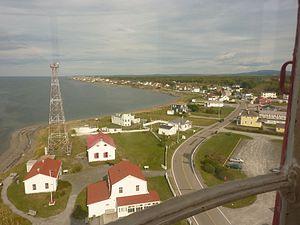
Vue vers l'est du sommet du phare de la Pointe-au-Père sur le Site historique maritime de la Pointe-au-Père, Rimouski, Québec, Canada, septembre 2012. La station du phare, la maison du gardien et d'autres sites d'exposition peuvent être vus en bas de l'image, sur les berges du Fleuve Saint-Laurent.
Rimouski est une ville du Québec, chef-lieu de la municipalité régionale de comté de Rimouski-Neigette de la région administrative du Bas-Saint-Laurent. Située dans l'estuaire du Saint-Laurent à environ 300 km en aval de la Ville de Québec, la ville a été fondée en 1696 par René Lepage de Sainte-Claire qui s'établit sur sa seigneurie à la confluence du fleuve et de la rivière Rimouski. C'est la plus grande et plus importante ville dans tout l'Est du Québec avec une population de 49 500 habitants.